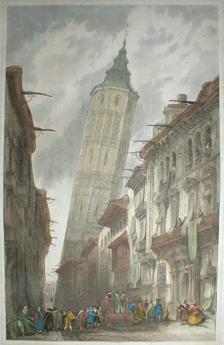
Building: Leaning Tower of Zaragoza
Country: Spain
Year built: 1504
Former tower in Zaragoza, Spain Painting of the Leaning Tower of Zaragoza in 1838 by Scottish painter David Roberts The Leaning Tower of Zaragoza , sometimes called by its Spanish name, Torre Nueva (new tower), was a Mudéjar leaning tower located in current Plaza de San Felipe, in Zaragoza (in Aragon, Spain). Over the years, the tower became an icon for the city. It was also the highest Mudéjar-style tower ever built (80 m (260 ft)) in 1504. It had a diameter of 11.5 m (38 ft) and a ground plan in the shape of a 16-pointed star. Built in the 16th century as a clock tower, it was built in brick in Mudéjar style by master builders Christians Gabriel Gombao and Antón Sariñena, Muslims Ismael Allabar and Monferriz, and Jew Juce Galí. Shortly after being built, its inclination could be noted, although it was said that there was no danger to its stability. In 1892, Zaragoza's city council decided to demolish the tower, justifying the decision with the inclination and probable ruin. The decision was opposed by many intellectuals and part of the population. After the tower's demolition, citizens bought bricks as souvenirs . Description The Leaning Tower of Zaragoza by Edward Hawke Locker in 1823, published in the work Views in Spain . The tower was built in 1504 during the reign of the Catholic Monarchs . It had four heights. The cross section of the first was a 16-pointed star and the following were octagonal with angular buttresses, characteristic of these 16th century's towers and model and example for other towers, such as that of Colegiata de Santa Maria la Mayor, Calatayud . The building was decorated with geometric figures, ceramic, and openings with pointed arches. The top was added in 1749, being a triple spire, with slate roofs, removed in 1878 in its last years. The tower began to lean soon after construction, possibly due to haste while building the foundation and the first body. The southern part of the tower was forged faster than the northern part, which caused a difference in tension between both sides, which inclined the tower. It was attempted to remedy by reinforcing the foundation, but the inclination was maintained. Its inclination or deviation from vertical was nearly three meters. From the same 16th century on, the tower became a symbol of the city. During the French Sieges to the city ( 1808 – 1809 ), the tower was used to monitor the movements of French troops, in addition to give notice in case of danger. In the 19th century the tower was heavily reproduced by painters and photographers, among them Charles Clifford , in October 1860, and J. Laurent , between 1863 and 1877. It also was photographed by local photographers like Júdez and Coyne. Imperial Brands ' defunct William's cigarette dedicated a picture and description as part of a collection's series about interesting buildings around the world. A description of the tower was given in The Brickbuilder Vol. 5 No. 6, 1896: "It stands entirely isolated in the center of a small square, and reaches to a total height of 276 ft. It measures a little over 40 ft. at the base, is in plan an octagon, and is constructed entirely of brick, but with a variety of forms, ornament, and details, recalling both the Gothic and the Moorish styles. Each story of the tower is treated in a different manner. The basement is simple and massive, and the first story is formed in the plan of a star with reentrant angles. The corner turrets of the upper portion of the tower, the pointed arched windows, and the picturesque roof, are especial features which mark this tower in an individual manner. There is nothing like it anywhere else in the world, and in many respects it is one of the most successful examples of the use of a humble material to produce a monumental effect. None of the details are helped out by stone or terra-cotta. As in the previous examples, the bricks are of the Roman type, long and flat, and are laid with a very thick bed of mortar. It is intensely interesting to study this design in detail, as we can see how cleverly the effect is obtained with a minimum of effort. The tower leans so as to overhang the base by more than 8 ft. This inclination seems to have been produced deliberately, for at the base it is much less than in the main portion of the tower." Far view of Leaning Tower of Zaragoza by J. Laurent , around 1875. Photo taken seventeen years before the tower was torn down. Demolition of the tower In 1878 the tower was lopped, removing its triple spire. In 1892, Zaragoza's city council decided to tear down the tower, justifying the decision by inclination and alleged ruin of the work. The decision was opposed by many intellectuals and part of population, but efforts to save it were in vain. Among defenders of the tower were the Gascón de Gotor brothers, who published numerous articles denouncing the "patricide" of "the most beautiful Mudéjar tower", calling it "the greatest artistic crime committed in Spain". The complete demolition lasted a year, starting in the summer of 1892 with the installation of scaffolding. The bricks of the tower were sold for foundations of new houses in the city. During the 1990s, a memorial was placed where the tower once stood. It consists of the perimeter of the tower outlined on the pavement, and a sculpture of a boy sitting on the paved plaza, looking up at the tower as if it still existed. In one of the shops of the square there is a small museum dedicated to the tower, with photographs and pieces of it. Gallery "La Tour Penchée (Leaning Tower), à Saragosse". Drawing by French painter Gustave Doré in 1874. Published in the work L'Espagne of French Baron Charles Davillier. The seated boy's memorial. References